Citizens Building (Cleveland)

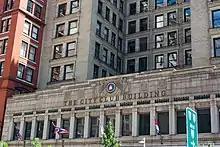
1924 facade of the Citizens Building, showing the 1997 renaming.

The Union Trust Co. purchased the Citizens Building in August 1923 for $3 million ($ in dollars). The new owner removed the portico in March 1924. The Blashfield mural was destroyed, although the fate of the Cox mural and Carabelli tympanum are not known.